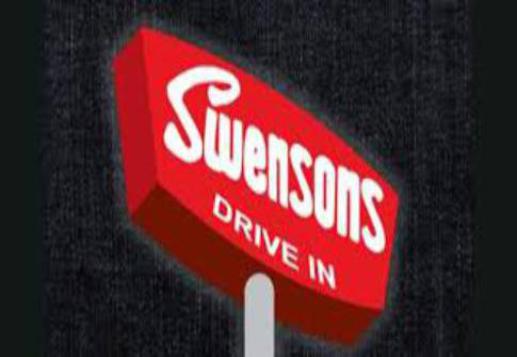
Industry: Food